Marie-Antoine Carême

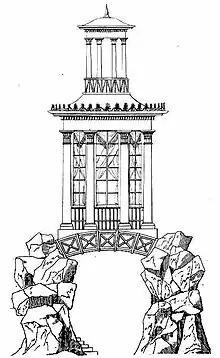
line drawing of table decoration in a shape based on an ancient Greek construction

After staying with Talleyrand for some weeks, the tsar took up residence in the Élysée Palace, and requested that Carême should be his head chef there during his stay. The biographer Georges Bernier writes that this appointment put Carême at the pinnacle of his profession. Already a renowned pastry-cook, he had risen further, to be "chef de cuisine" to the most powerful man in Europe, reflecting his employer's status with suitable culinary magnificence. The following year, after Napoleon's brief return and final defeat at Waterloo, Alexander returned to Paris, and again secured Carême's services.